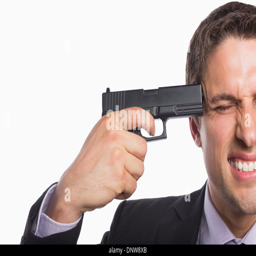
close - up of a businessman holding a gun to head